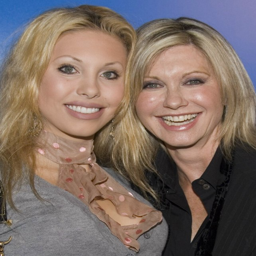
the hairstyles of pop artists